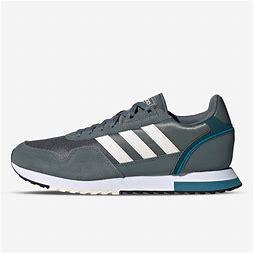
Brand: Adidas
Model: 8K 2020